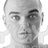
Emotion: surprise